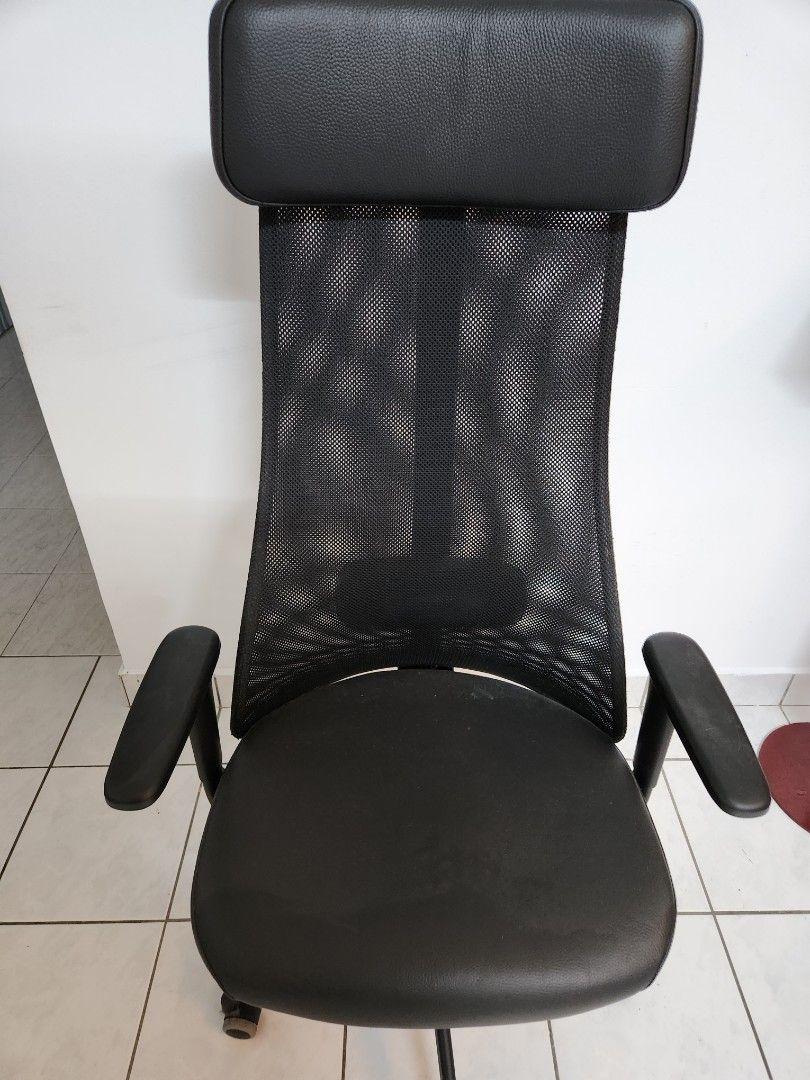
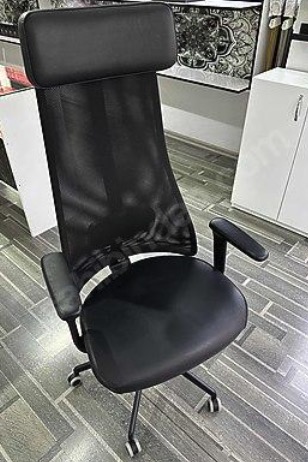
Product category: items_chair
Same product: yes